List of compositions by Charles Wuorinen

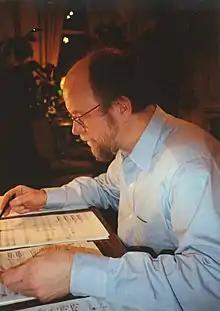

The following is a reverse-chronological list of works by the American composer Charles Wuorinen.